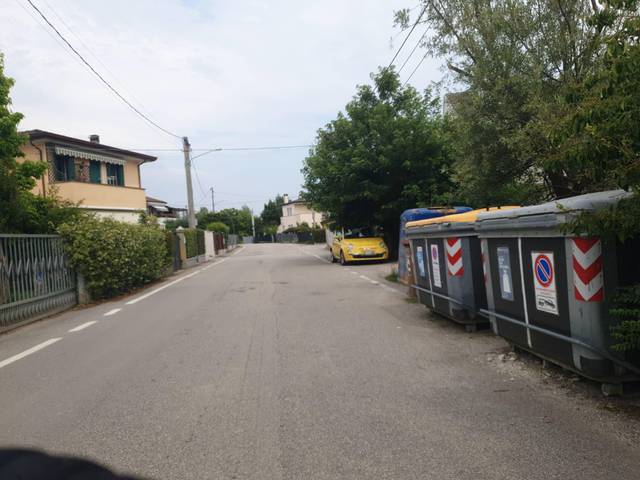
Region: Italy
Coordinates: 45.39, 11.852